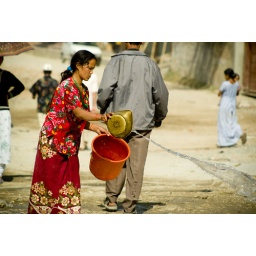
A woman throws water onto the street in Kathmandu, Nepal